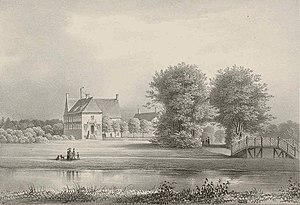
Aastrup (Soderup Sogn)
Aastrup, tegnet af Ferdinand Richardt i bogen Prospecter af danske Herregaarde fra 1844.
Aastrup, Soderup Sogn, er en herregård mellem Tølløse og Hvalsø, der drives af stiftelsen Det Grevelige Dannemandske Stift under navnet Aastrup Kloster. Det er beliggende i Elverdamsdalen og har tidligere ejet den nu fredede Tadre Mølle.